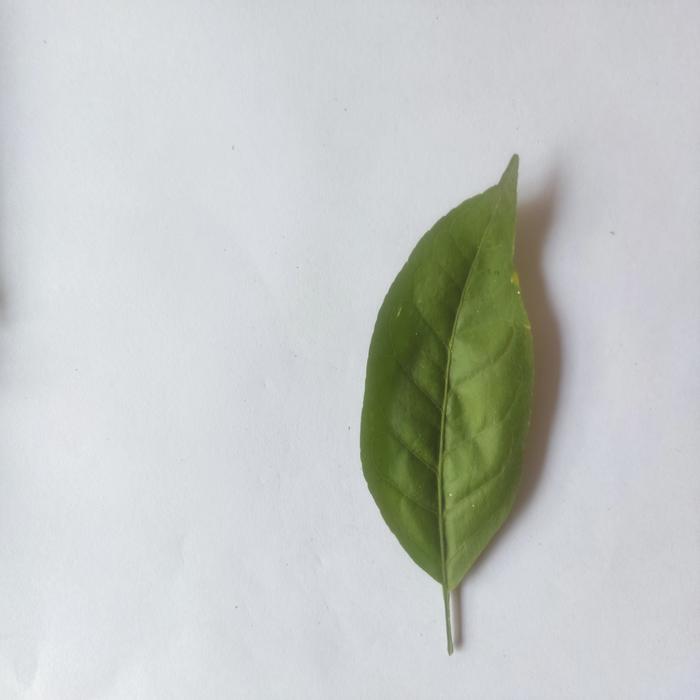
Crop: Aegle Marmelos
Leaf condition: Healthy_Leaf